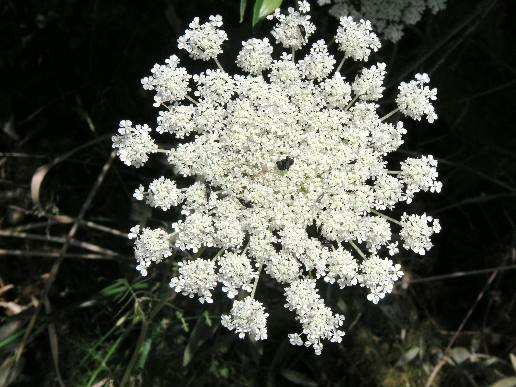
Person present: No